Percy Ewing Matheson

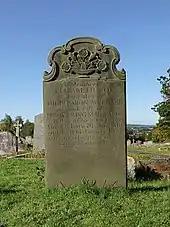
Headstone of Matheson's wife in Headington Cemetery, Oxford

Matheson's wife Elizabeth was a daughter of Henry Bruce, 1st Baron Aberdare, and predeceased her husband in 1935.